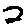
Label: 2